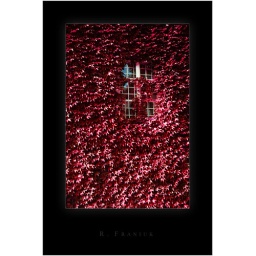
window in red